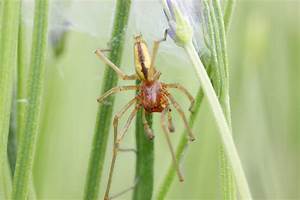
Label: ragno